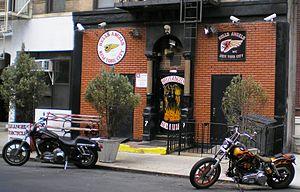
Le Hells Angels Motorcycle Club est un club de motards criminalisés actif dans le monde entier. Ses membres sont regroupés autour de 440 « chapitres », répartis dans 52 pays et sur chaque continent.
Grand Theft Auto: The Lost and Damned est un contenu téléchargeable développé par Rockstar North et édité par Take-Two Interactive. Partie intégrante de la série des Grand Theft Auto, il s'agit de la première extension du jeu vidéo Grand Theft Auto IV. Elle est commercialisée pour la première fois le 17 février 2009 sous forme de téléchargement payant, mais aussi dans une compilation sur support physique intitulée Grand Theft Auto: Episodes from Liberty City, comprenant la deuxième extension The Ballad of Gay Tony sur console Xbox 360, et par la suite adaptée en avril 2010 sur systèmes Windows et PlayStation 3. Plus tard, elle est réédité en octobre 2010 dans un pack comprenant le jeu initial intitulé Grand Theft Auto IV: L'Édition Intégrale.